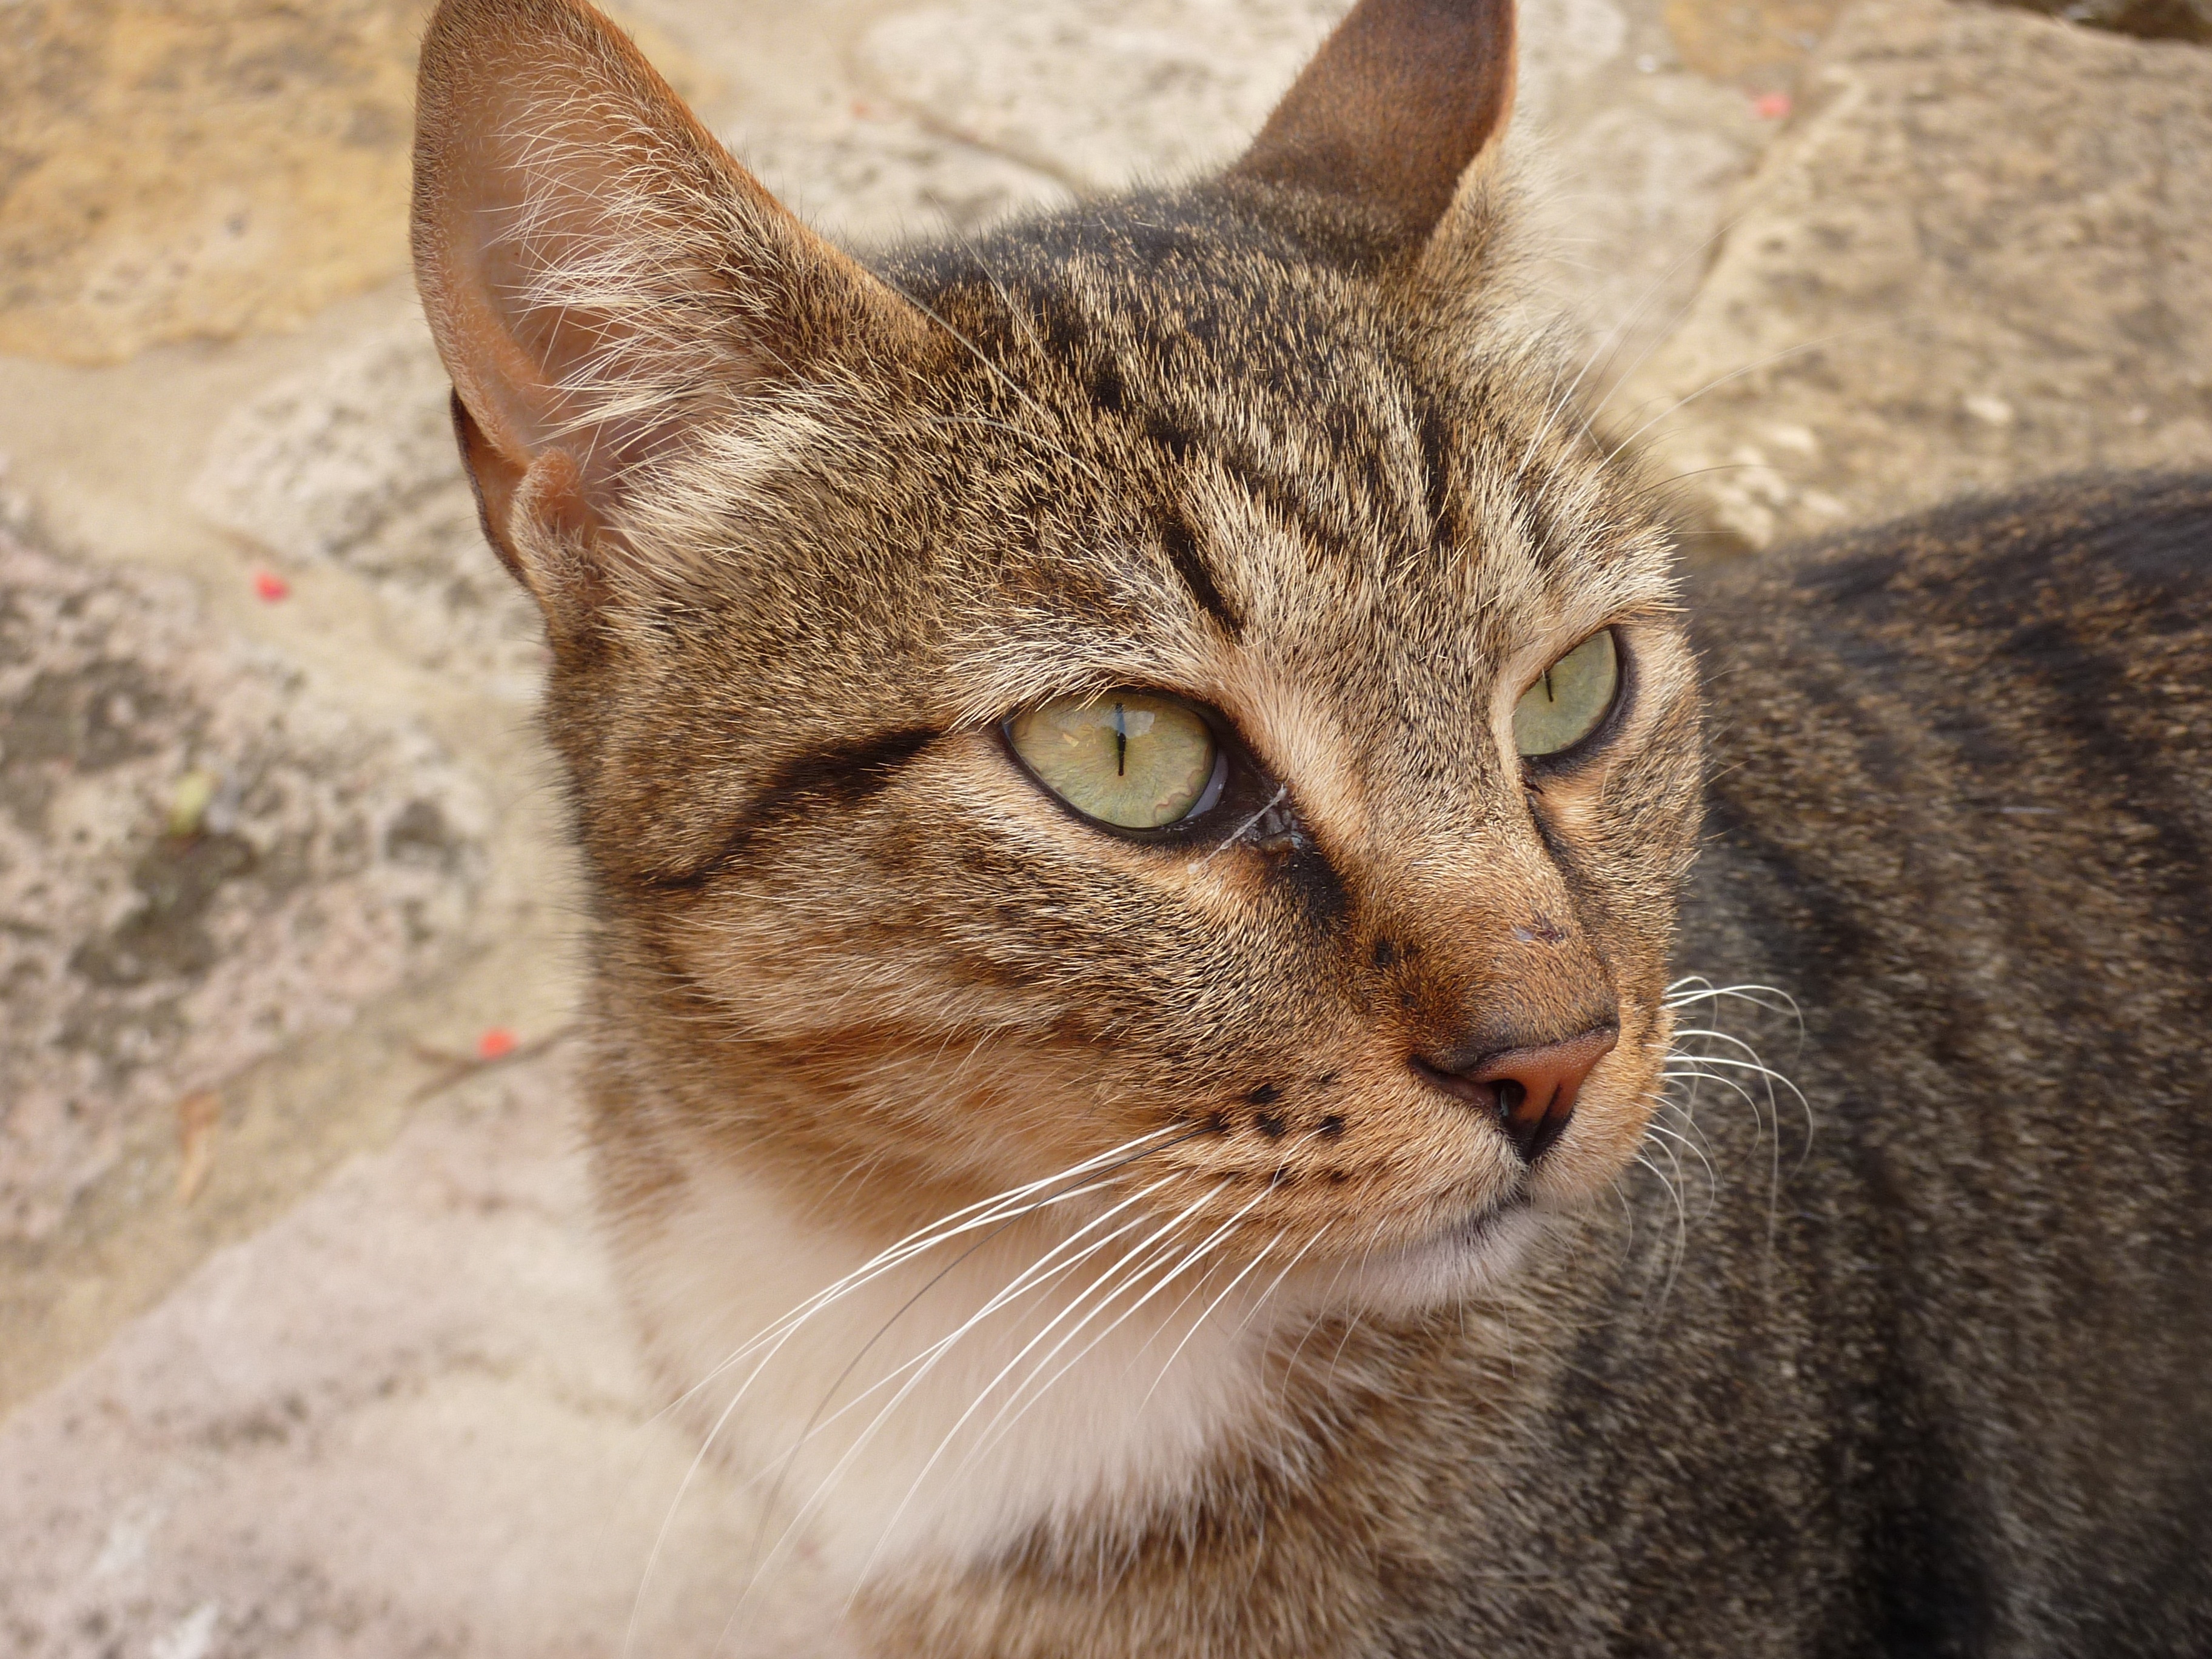
animal, cat, mammal, fauna, close up, face, nose, whiskers, snout, vertebrate, puma, tabby cat, european shorthair, wild cat, small to medium sized cats, cat like mammal, carnivoran, domestic short haired cat, pixie bob, rusty spotted cat, ocicat